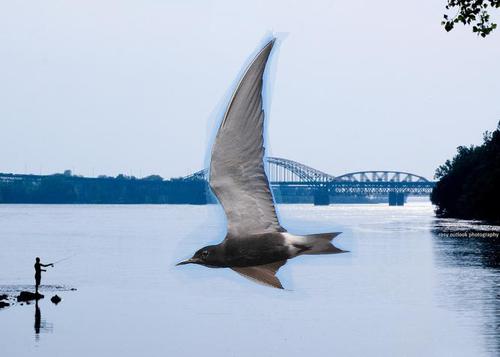
Bird species: Black_Tern
Bird type: waterbird
Background: water